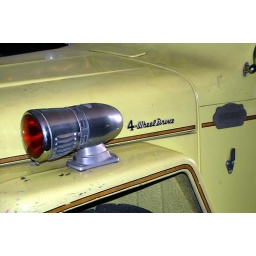
1955 Oren Willys Overland fire truck under the train shed outside the museum